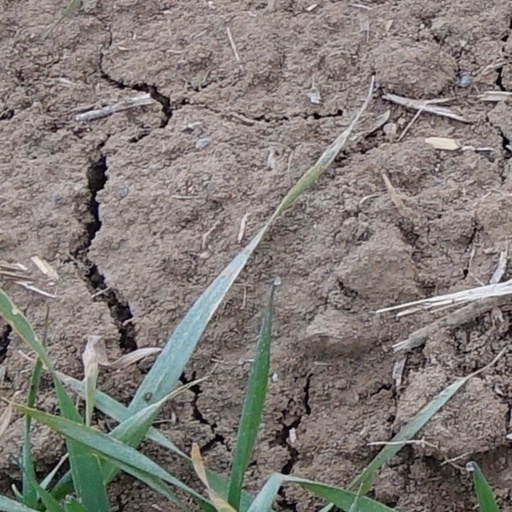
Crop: wheat